Hybrid-Airplane Technology H-Aero

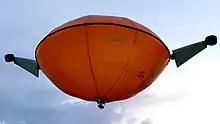
H-Aero-One Stuttgart 2017

The H-Aero One has a diameter of 5 meters and can carry up to 3 kilograms at sealevel for up to 400 minutes. With a top speed of 15 km/h, it is suitable for indoor and outdoor applications with a headwind of up to 10 km/h including gusts of wind.